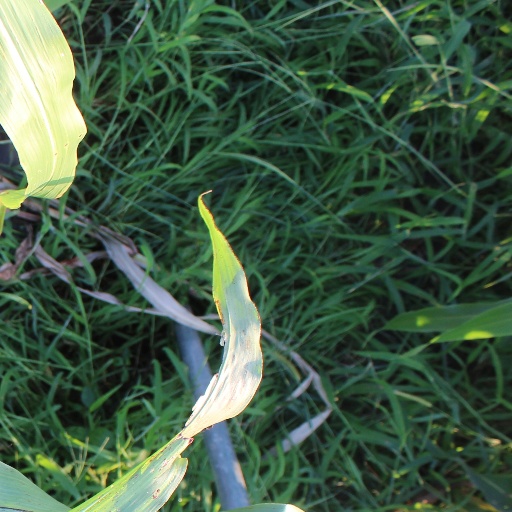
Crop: sorghum